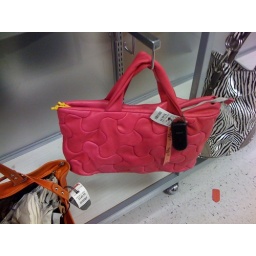
Want this bag in black